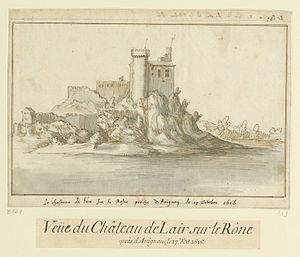
Le château de Châteauneuf-du-Pape, dans le Vaucluse, domine le village et son vignoble, depuis près de 800 ans. Son lien avec la Papauté d'Avignon a fortement marqué Châteauneuf-du-Pape, et la viticulture de la région.
Le château de l'Hers, situé à Châteauneuf-du-Pape, sur les bords du Rhône a des origines qui remontent au début du Xᵉ siècle. Jusqu'à la Révolution française, il fut une enclave du Languedoc dans le Comtat Venaissin. Protégé au titre des monuments historiques depuis 1973, il a donné son nom à un domaine viticole.